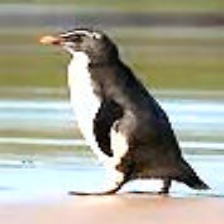
Species: FIORDLAND PENGUIN
Scientific name: EUDYPTES PACHYRHYNCHUS
ImageNet parent category: king_penguin